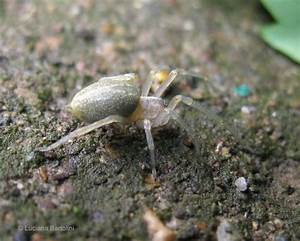
Label: ragno